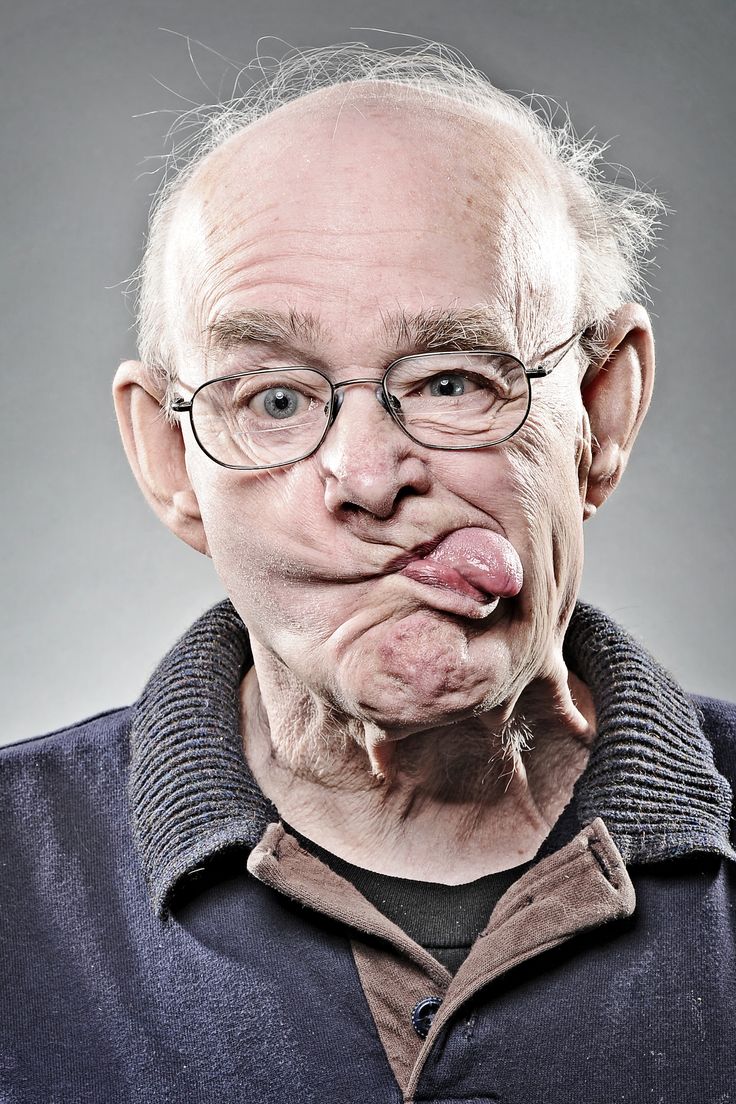
Gender: men